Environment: real
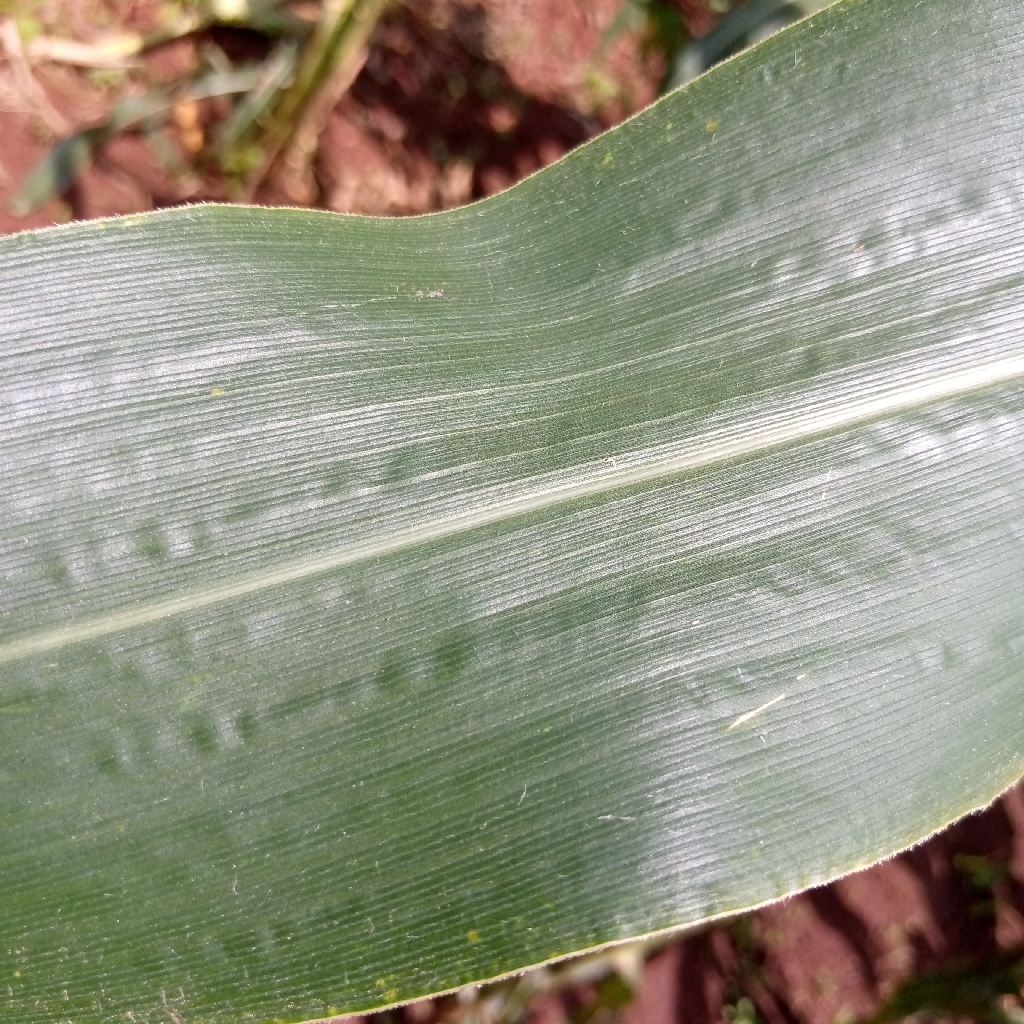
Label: healthy